Hispanic and Latino Americans

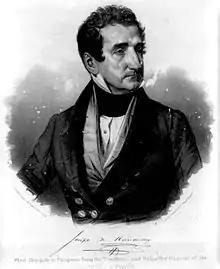
Delegate Joseph Marion Hernández of the Florida Territory, elected in 1822, the first Hispanic American to serve in the United States Congress in any capacity

The traditional roles of women in a Hispanic community are of housewife and mother, a woman's role is to cook, clean, and care for her children and husband; putting herself and her needs last. The typical structure of a Hispanic family forces women to defer authority to her husband, allowing him to make the important decisions, that both the woman and children must abide by. In traditional Hispanic households, women and young girls are homebodies or "muchachas de la casa" ("girls of the house"), showing that they abide "by the cultural norms ... [of] respectability, chastity, and family honor [as] valued by the [Hispanic] community".